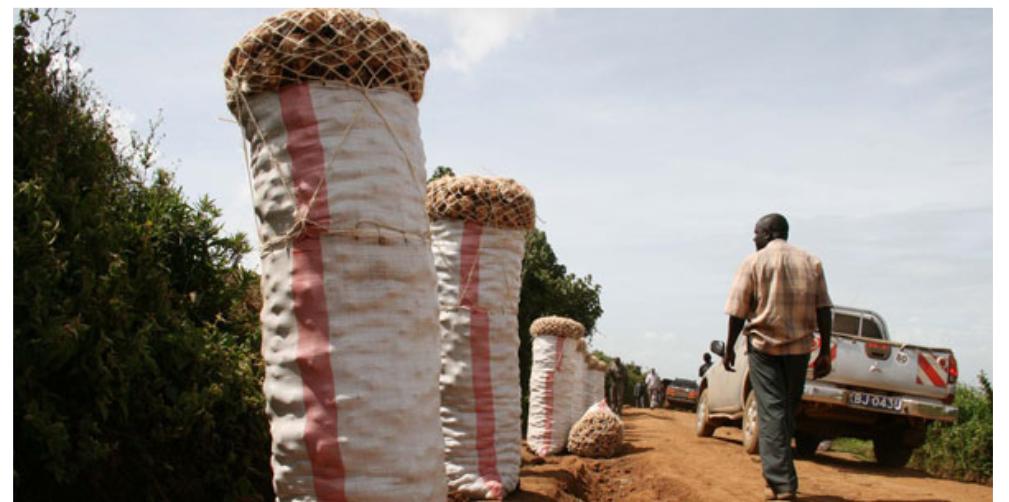
Mtu aliyepo katika eneo lenye mkusanyiko wa vifungashio maalumu vyenye rangi nyeupe, vilivyohifadhi mazao ya biashara aina ya viazi, ikiashiria kuwa ni eneo la shamba lililotumika kwa ajili ya uzalishaji wa mazao hayo.